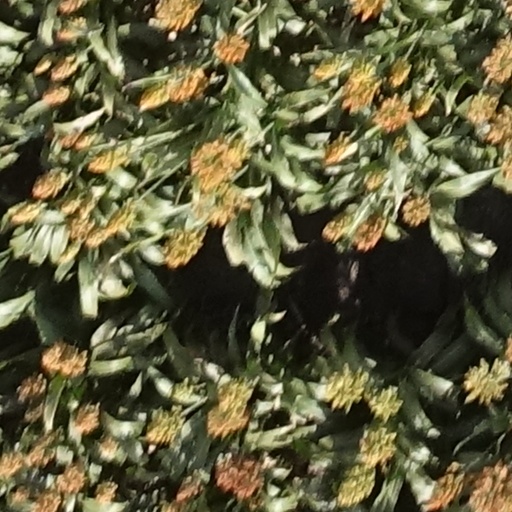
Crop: sorghum